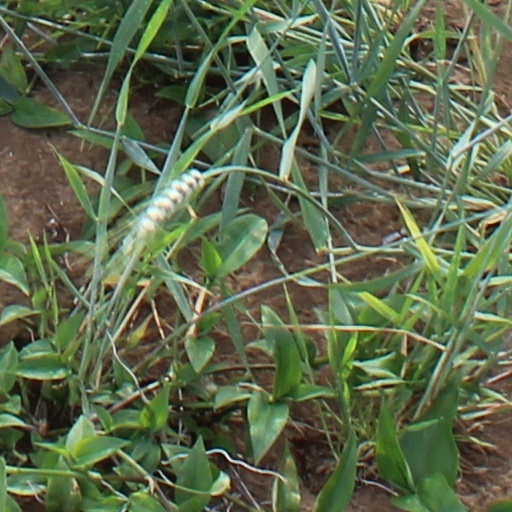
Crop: wheat